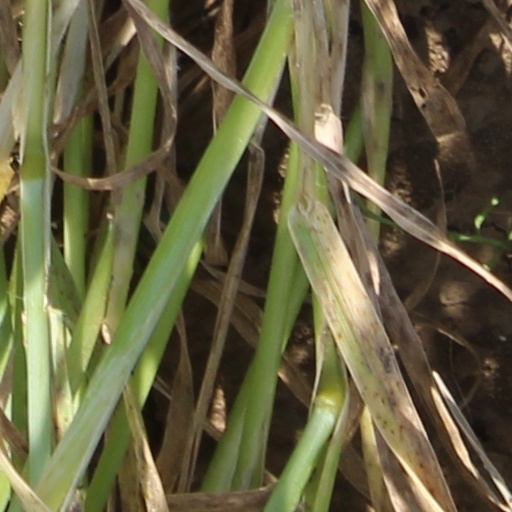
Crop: wheat